Clinton Municipal Airport (Iowa)

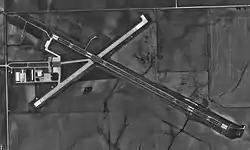
USGS aerial image, 1994 (north is to the right)

Clinton Municipal Airport is seven miles southwest of Clinton, in Clinton County, Iowa. The FAA's National Plan of Integrated Airport Systems (2017-2021) categorizes it as a "general aviation airport".